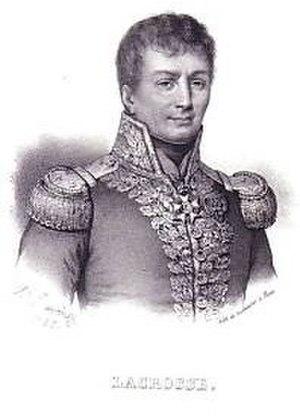
Le naufrage du Droits de l'Homme est la conclusion d'une bataille navale opposant un vaisseau de ligne français à deux frégates britanniques au large des côtes de Bretagne pendant les guerres de la Révolution française. Lors de ce combat qui s'est déroulé par gros temps, le vaisseau français s'échoue sur des hauts-fonds, conduisant à la mort de 250 à 400 marins parmi les 1 300 embarqués. La frégate anglaise HMS Amazon est également perdue au cours du combat, s'échouant sur un banc de sable.